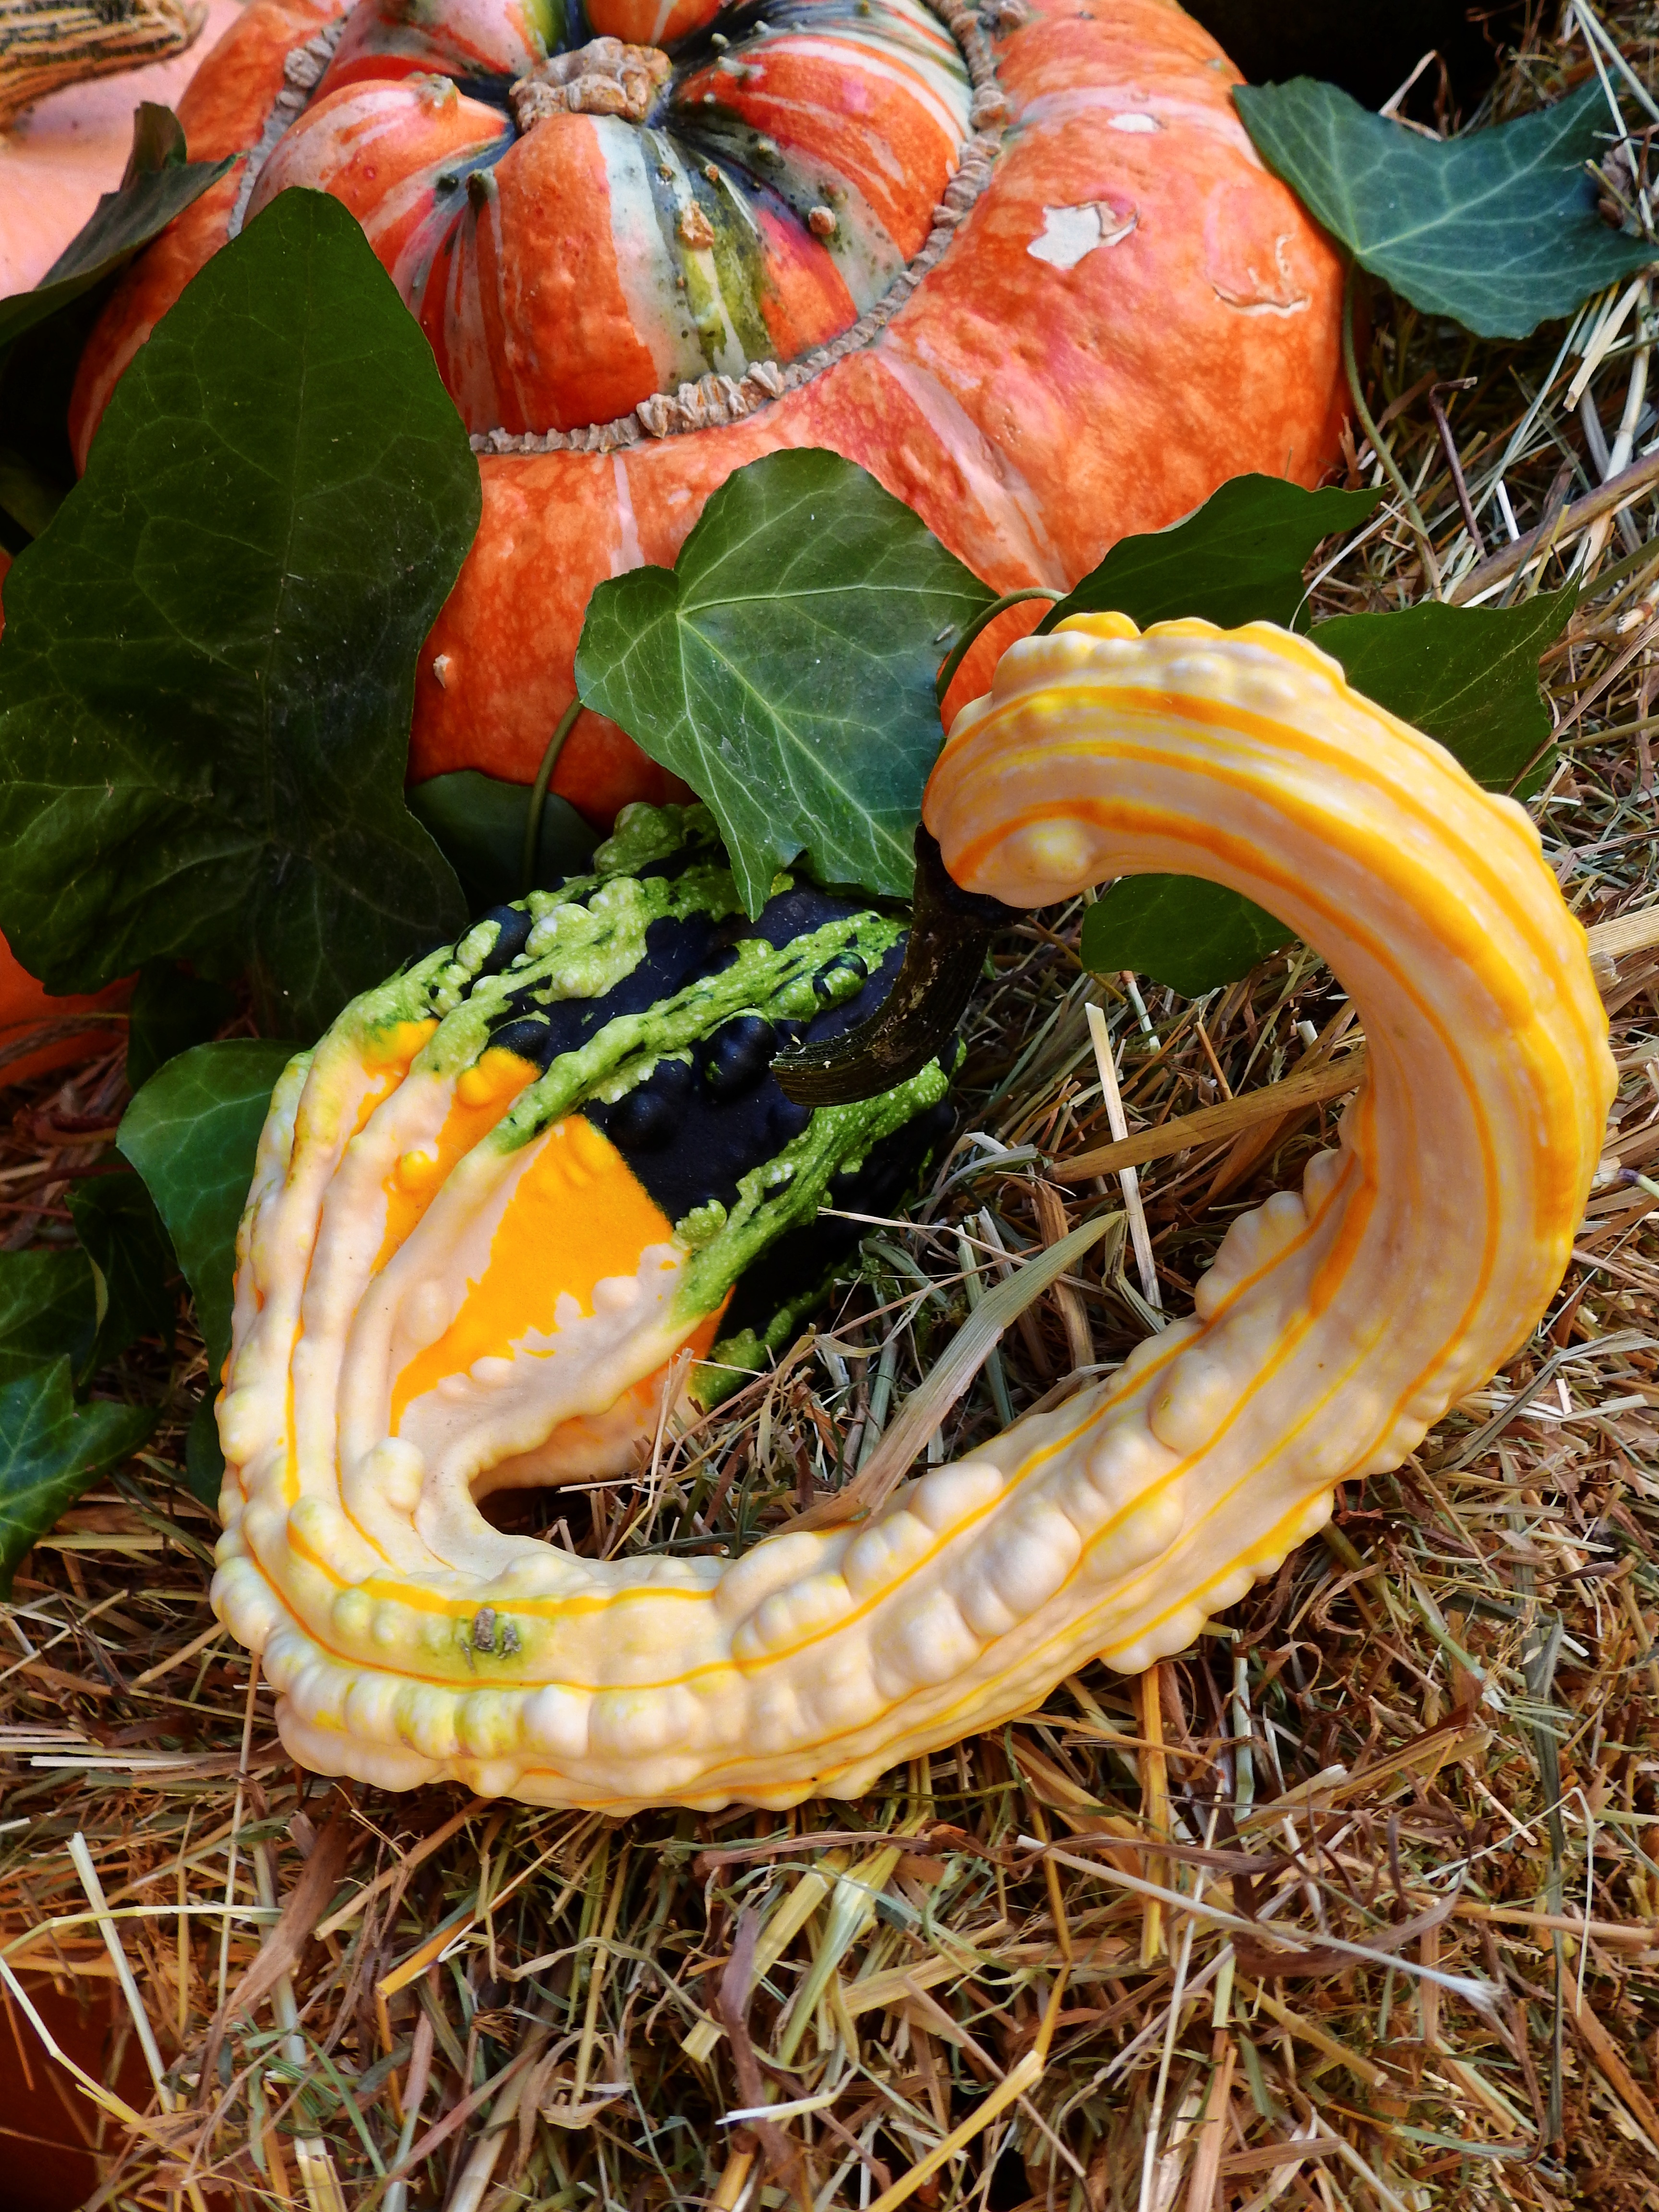
nature, flower, decoration, food, harvest, produce, vegetable, autumn, pumpkin, gourd, deco, thanksgiving, vegetables, carving, helloween, autumn decoration, harvest festival, medicinal mushroom